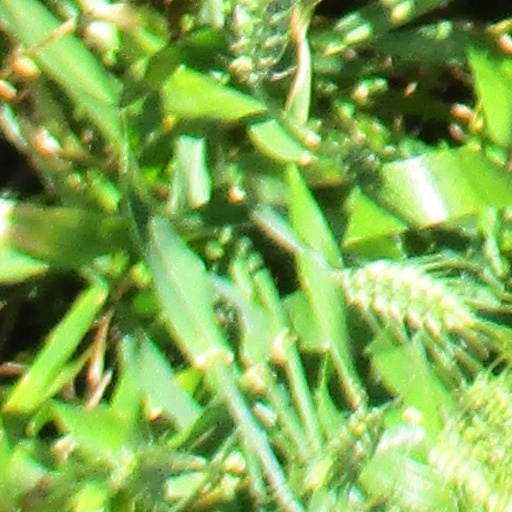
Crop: wheat